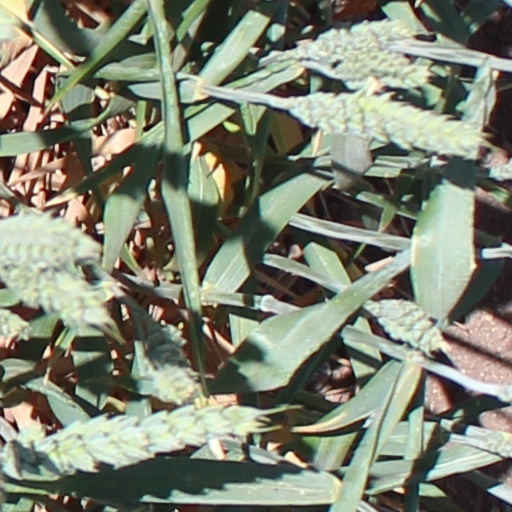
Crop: wheat